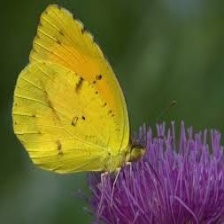
Species: SLEEPY ORANGE
Butterfly family (ImageNet category): sulphur_butterfly